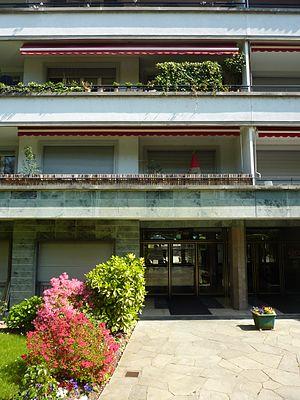
Consulat d'Égypte à Genève en Suisse Route de Florissant 47 Ter Object location46°